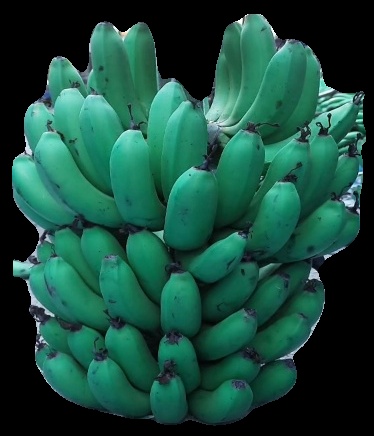
Variety: pachbale
Grade: grade2